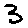
Label: 3